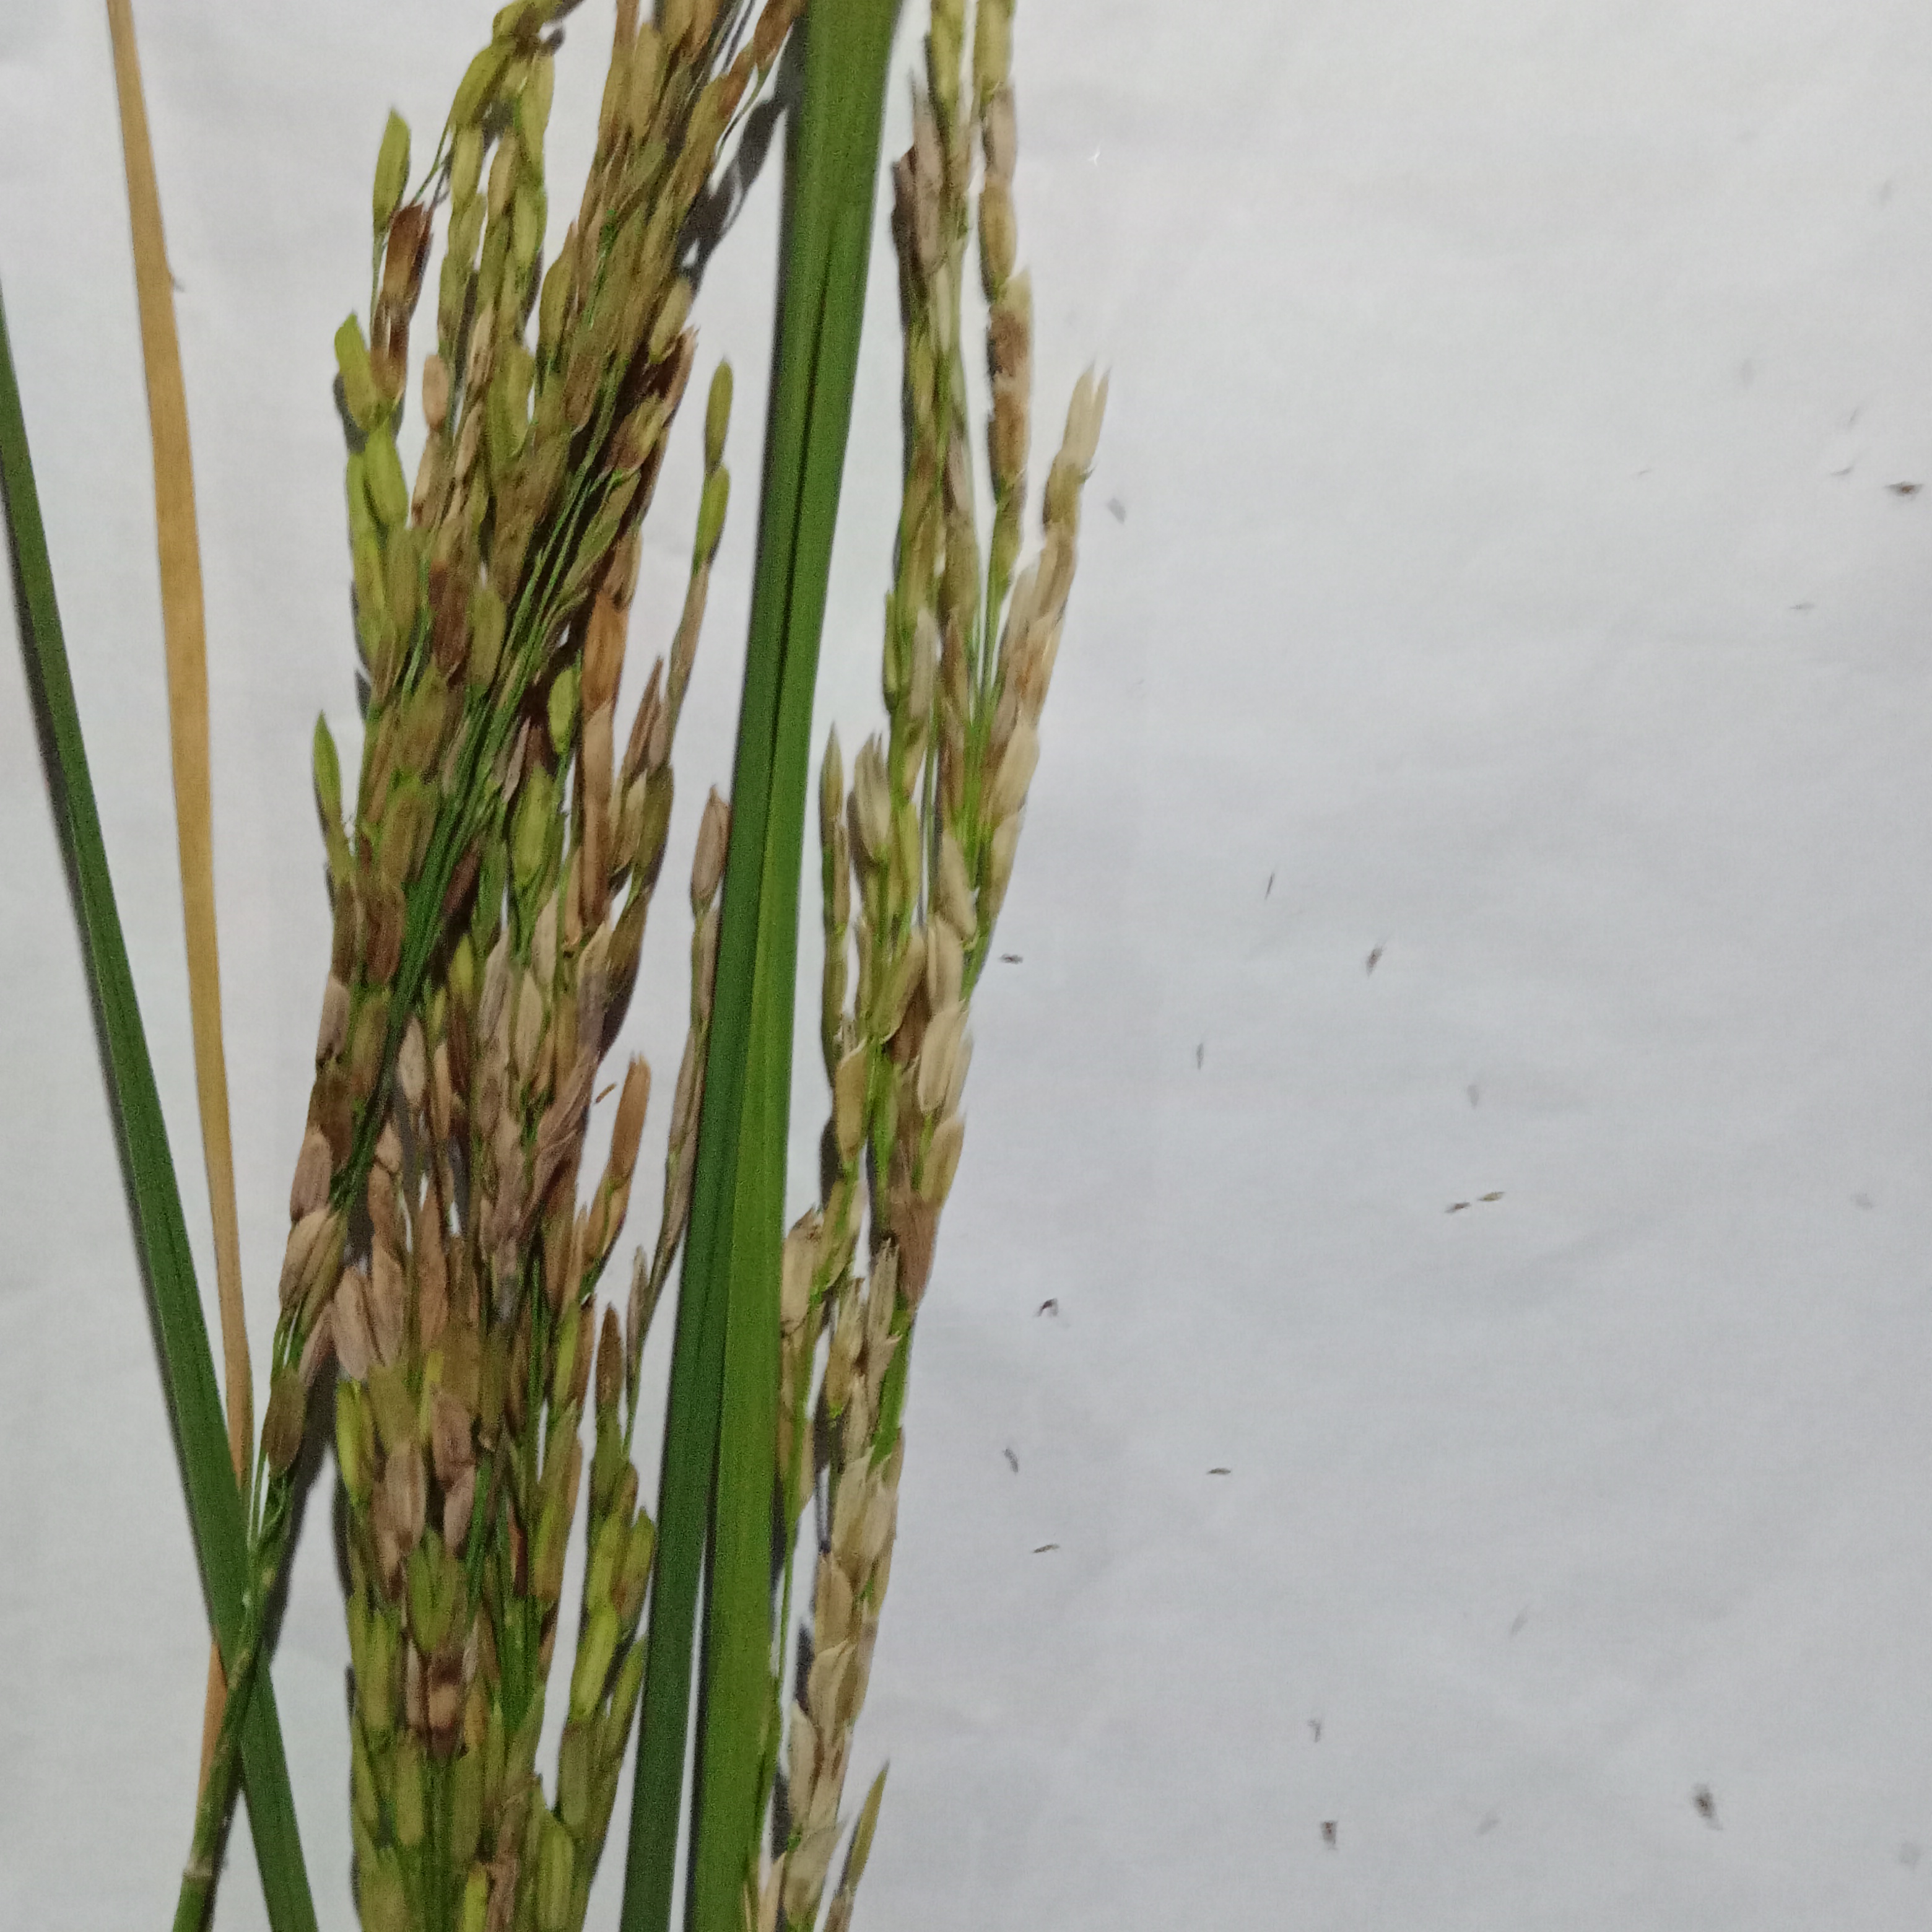
Nhãn: Bệnh Đạo ôn lá và cổ bông (Rice leaf and neck blast)